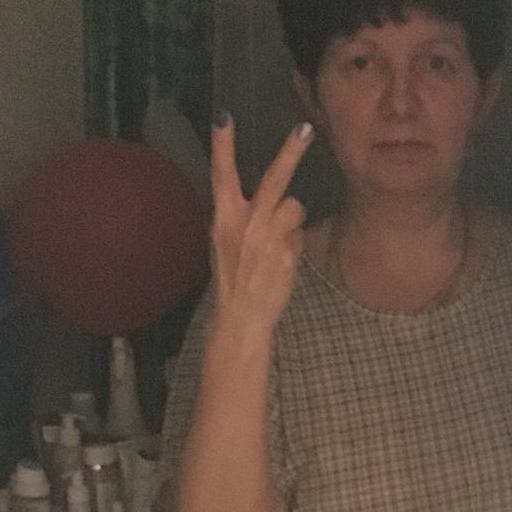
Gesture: peace_inverted